Arth–Rigi railway line

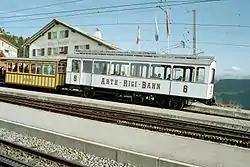
BCFhe 2/3 ARB railcar no 6, Rigi Staffel

During the night of 19–20 January 2014, the high-level platform in Arth-Goldau station was raised by two metres so that it could be reconstructed on site. After this renovation, it was lowered by 1.3 m. In July 2017, the new station hall for the high-level platform went into operation and the provisional platforms were dismantled. In the same year, the rectifier in Klösterli was replaced by a more modern, higher current device.